Magical Girl (film)

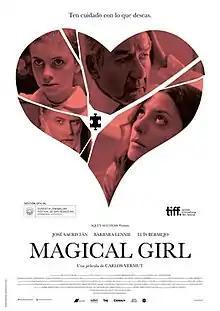
Theatrical release poster

Magical Girl (titled "La niña de fuego" in France) is a 2014 neo-noir film written and directed by Carlos Vermut, and starring Bárbara Lennie, Luis Bermejo and José Sacristán. The plot tracks the events triggered by the decision of a father (Bermejo) to fulfill the secret wish of his dying 12-year-old "otaku" daughter (Pollán).